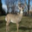
Label: deer